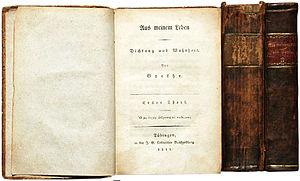
Poésie et Vérité, souvenirs de ma vie est une autobiographie de l'écrivain allemand Johann Wolfgang von Goethe, que celui-ci écrivit entre 1808 et 1831 et dans laquelle il décrit des épisodes marquants de son enfance et de sa jeunesse, de 1749 à 1775.